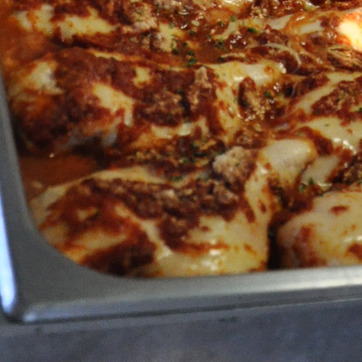
Material: food